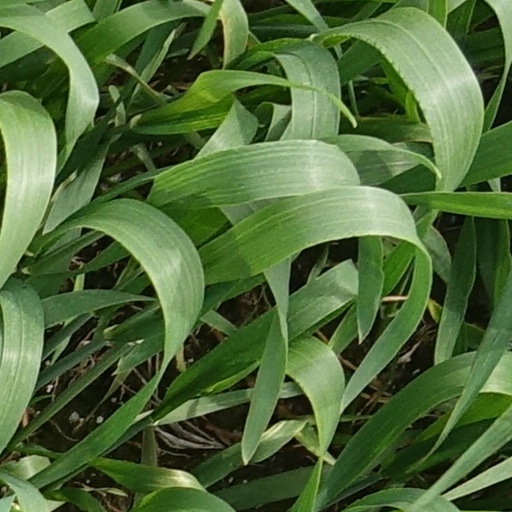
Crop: wheat